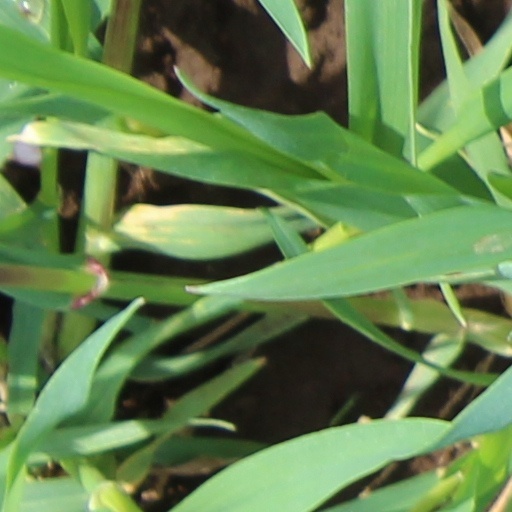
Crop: wheat